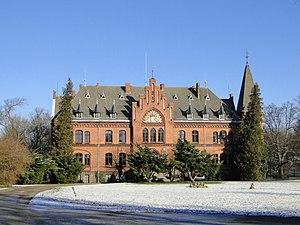
Beseritz est une petite commune rurale allemande du Mecklembourg appartenant à l'arrondissement du Plateau des lacs mecklembourgeois et au canton de Neverin. Sa population, en diminution, était de 145 habitants au 31 décembre 2010.